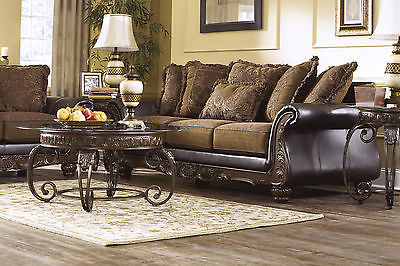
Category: sofa